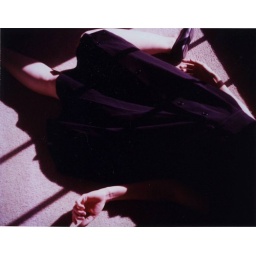
Death in the black dress 1